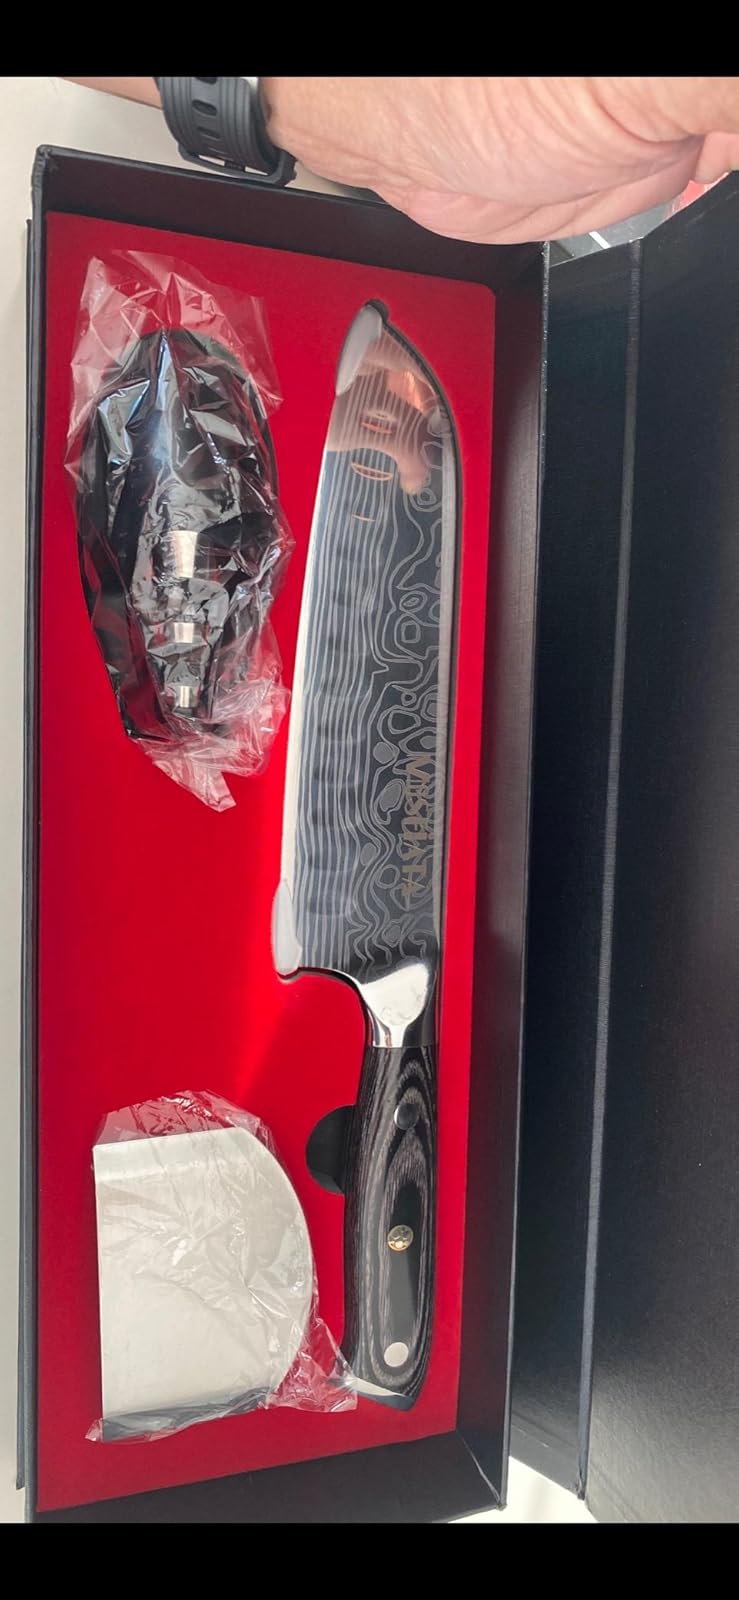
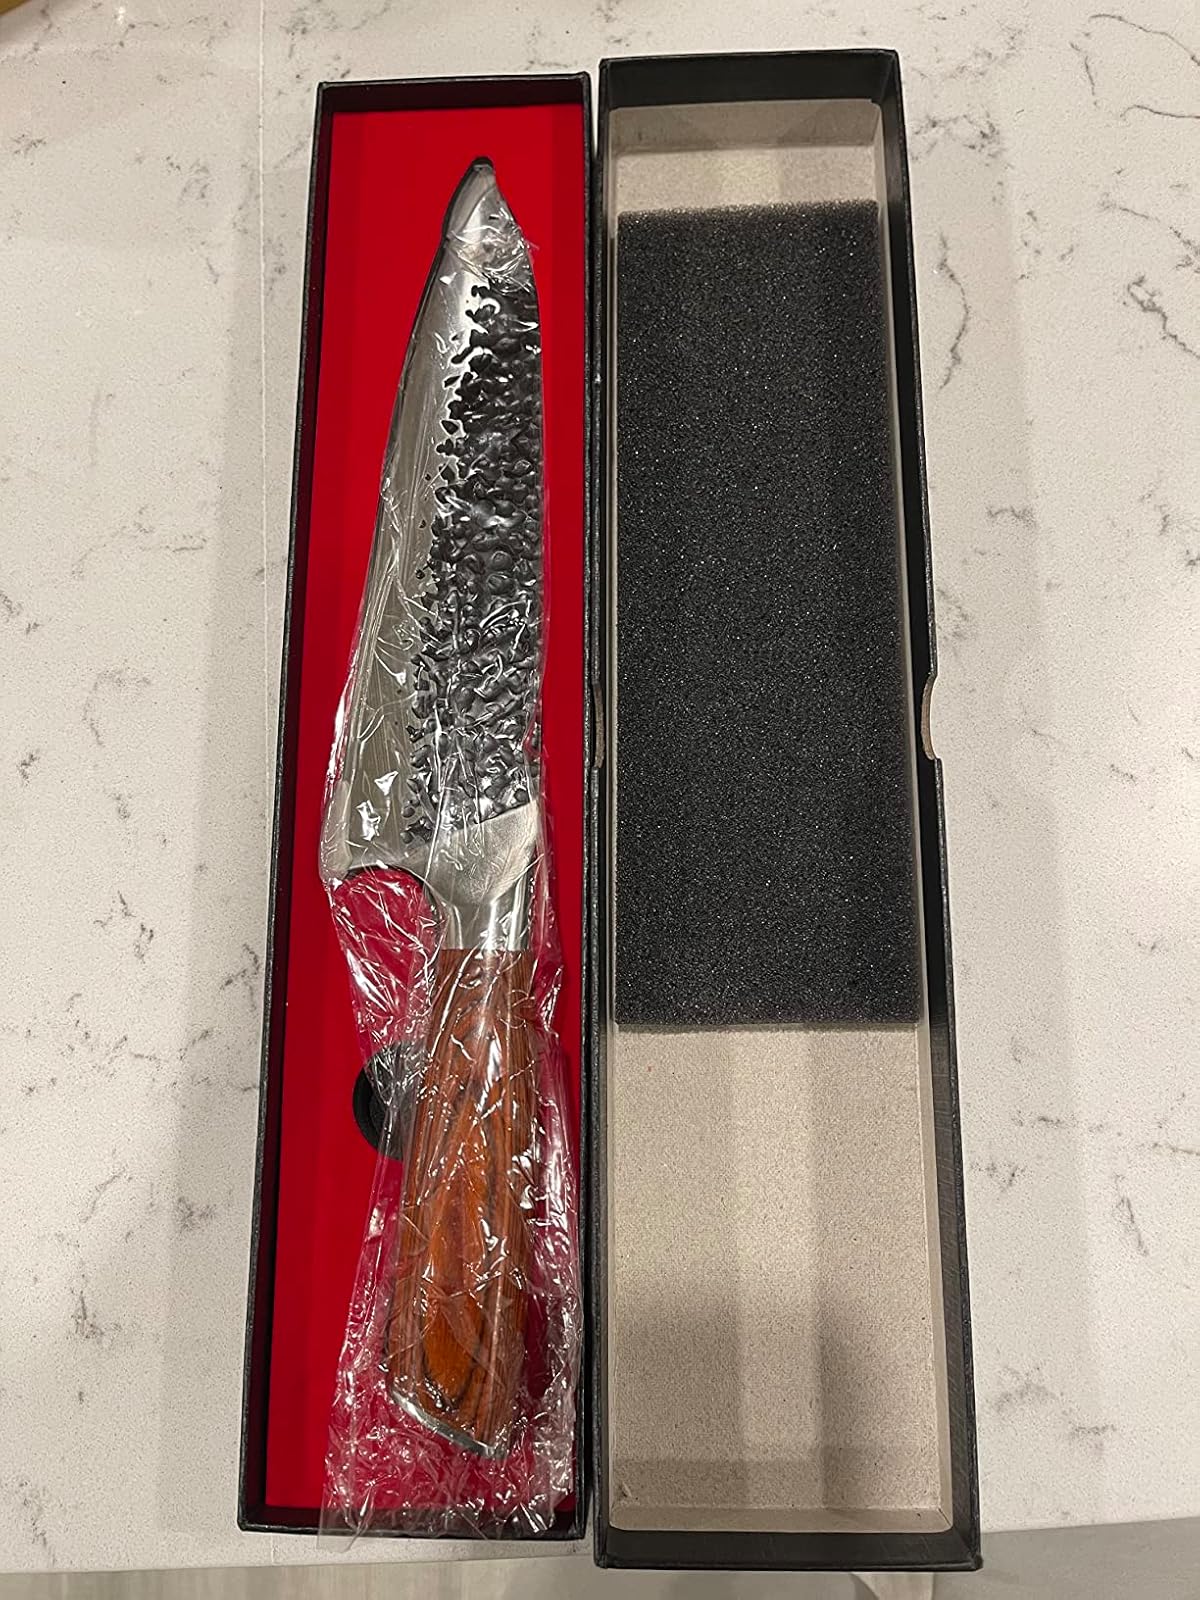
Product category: items_knife
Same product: no